1927 Far Eastern Championship Games

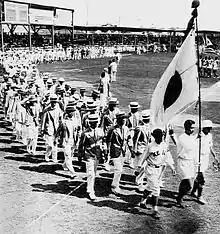
1927 Far Eastern Games

The 1927 Far Eastern Championship Games was the eighth edition of the regional multi-sport event, contested between China, Japan and the Philippines, and was held from 28–31 August 1927 in Shanghai, Republic of China. A total of eight sports were contested during the four-day competition. This was the last time the competition was held on a biennial schedule and the event subsequently changed to a quadrennial basis, being held in the even years between Olympic competitions.